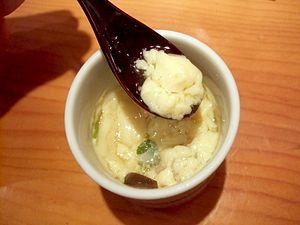
Le chawanmushi, littéralement le bol à thé à la vapeur, est un flan aux œufs de la cuisine japonaise qui a entre autres, pour ingrédient peu commun, la graine du ginkgo. On y met aussi généralement du poulet et des crevettes.